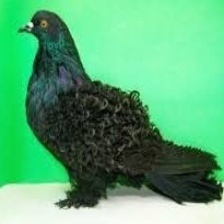
Species: FRILL BACK PIGEON
Scientific name: COLUMBA LIVIA DOMESTICA